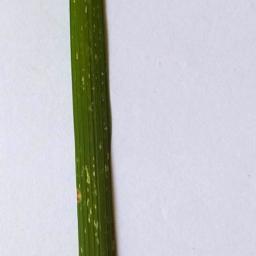
Label: Rice___Leaf_Blast